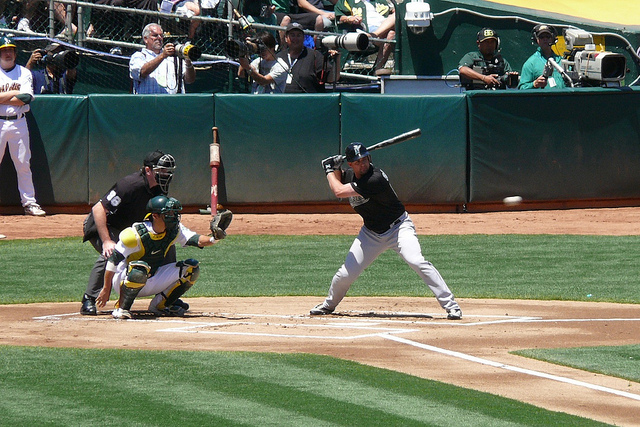
cầu thủ đánh bóng đứng trước cầu thủ bắt bóng chuẩn bị đỡ bóng